Girton College, Cambridge

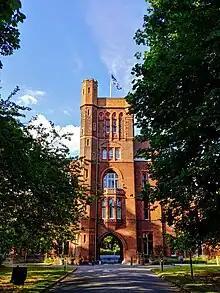
Main gate with porter's lodge

The early feminist movement began to argue for the improvement of women's education in the 1860s: Emily Davies and Barbara Bodichon met through their activism at the Society for the Employment of Women and "The Englishwoman's Review". They shared the aim of securing women's admission to university. In particular, they wanted to determine whether girls could be admitted at Oxford or Cambridge to sit the Senior and Junior Local Examinations. Davies and Bodichon set up a committee to that effect in 1862. In 1865, with the help of Henry Tomkinson, Trinity College alumnus and the owner of an insurance company with good contacts within the University, 91 female students entered the Cambridge Local Examination. This first concession to women's educational rights met relatively little resistance, as admission to the examination did not imply residence of women at the university site.